Gamal Abdel Nasser

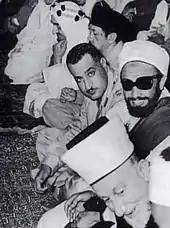
Nasser and Imam Ahmad of North Yemen facing the camera, Prince Faisal of Saudi Arabia in white robes in the background, Amin al-Husayni of the All-Palestine Government in the foreground at the Bandung Conference, April 1955

On 25 January 1952, at a time of growing fedayeen attacks on British forces occupying the Suez Canal Zone, some 7,000 British soldiers attacked the main police station in the Canal city Ismailia. In the ensuing battle, which lasted two hours, 50 Egyptian policeman were killed, sparking outrage across Egypt, and the Cairo Fire riots which left 76 people dead. Afterwards, Nasser published a simple six-point program in "Rose al-Yūsuf" to dismantle feudalism and British influence in Egypt. In May, Nasser received word that Farouk knew the names of the Free Officers and intended to arrest them; he immediately entrusted Free Officer Zakaria Mohieddin with the task of planning the government takeover by army units loyal to the association.